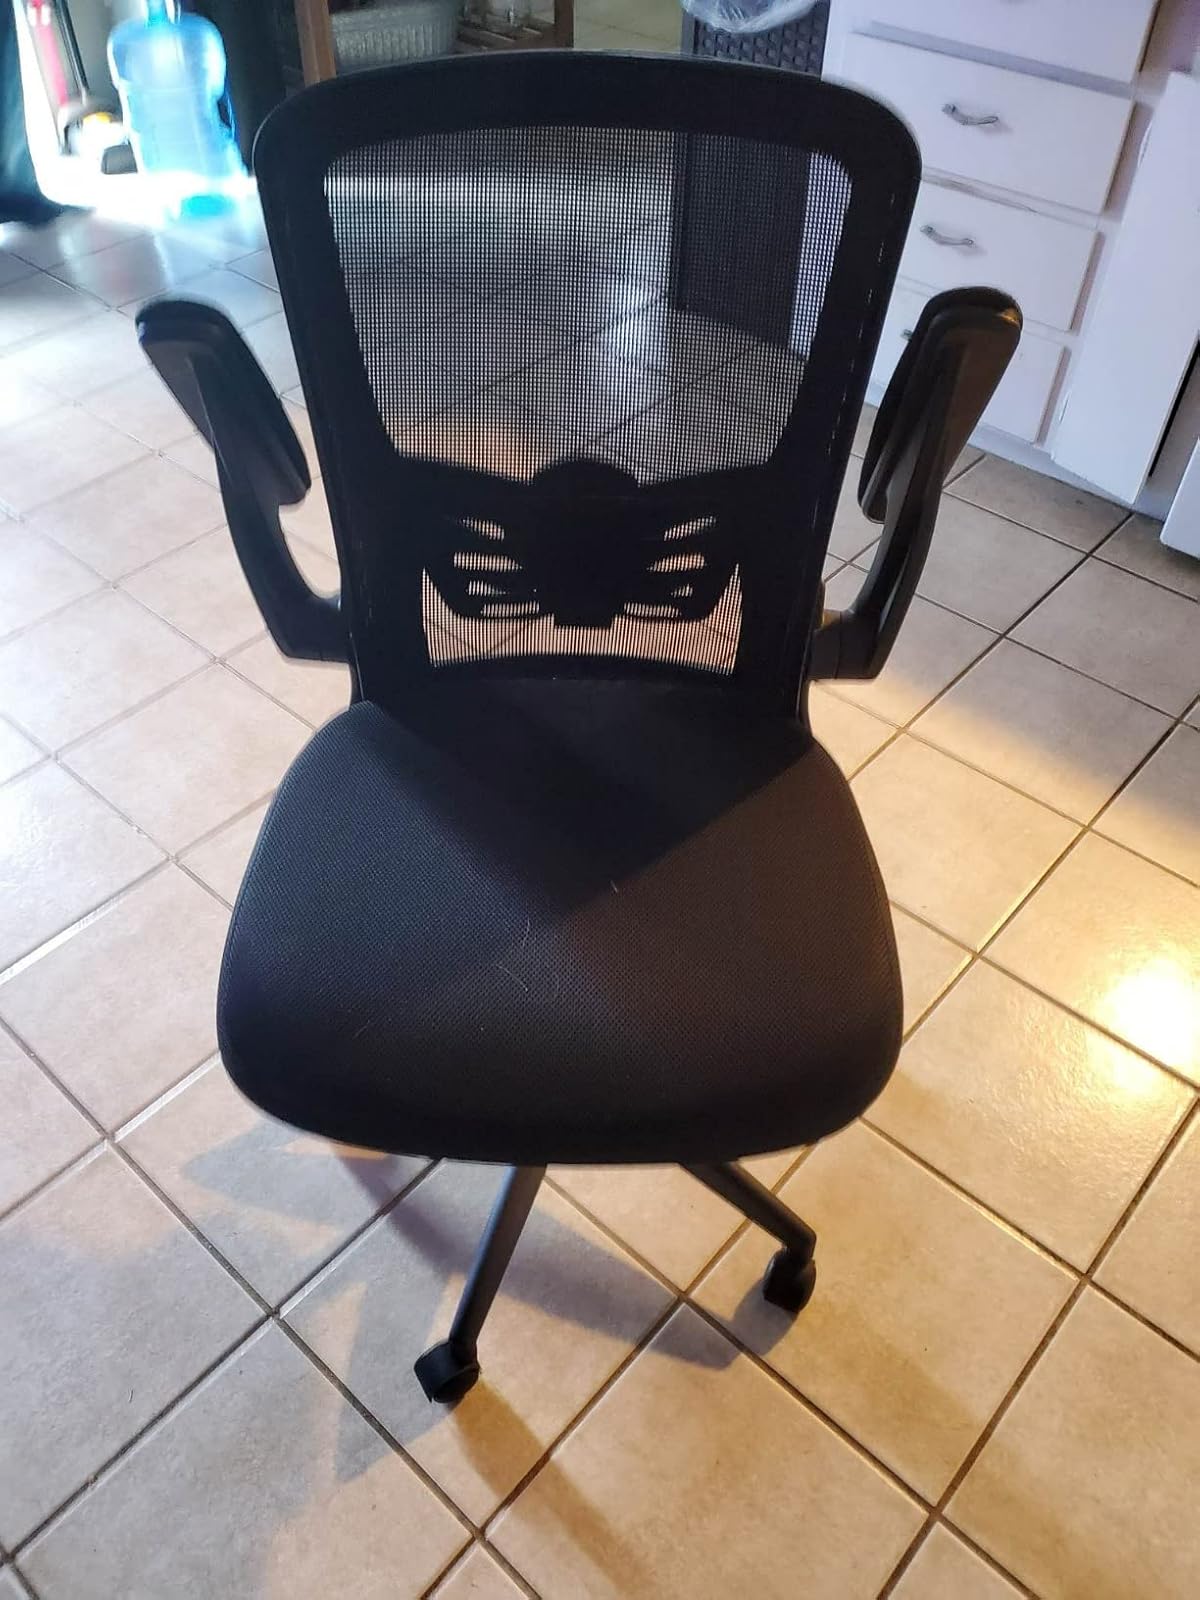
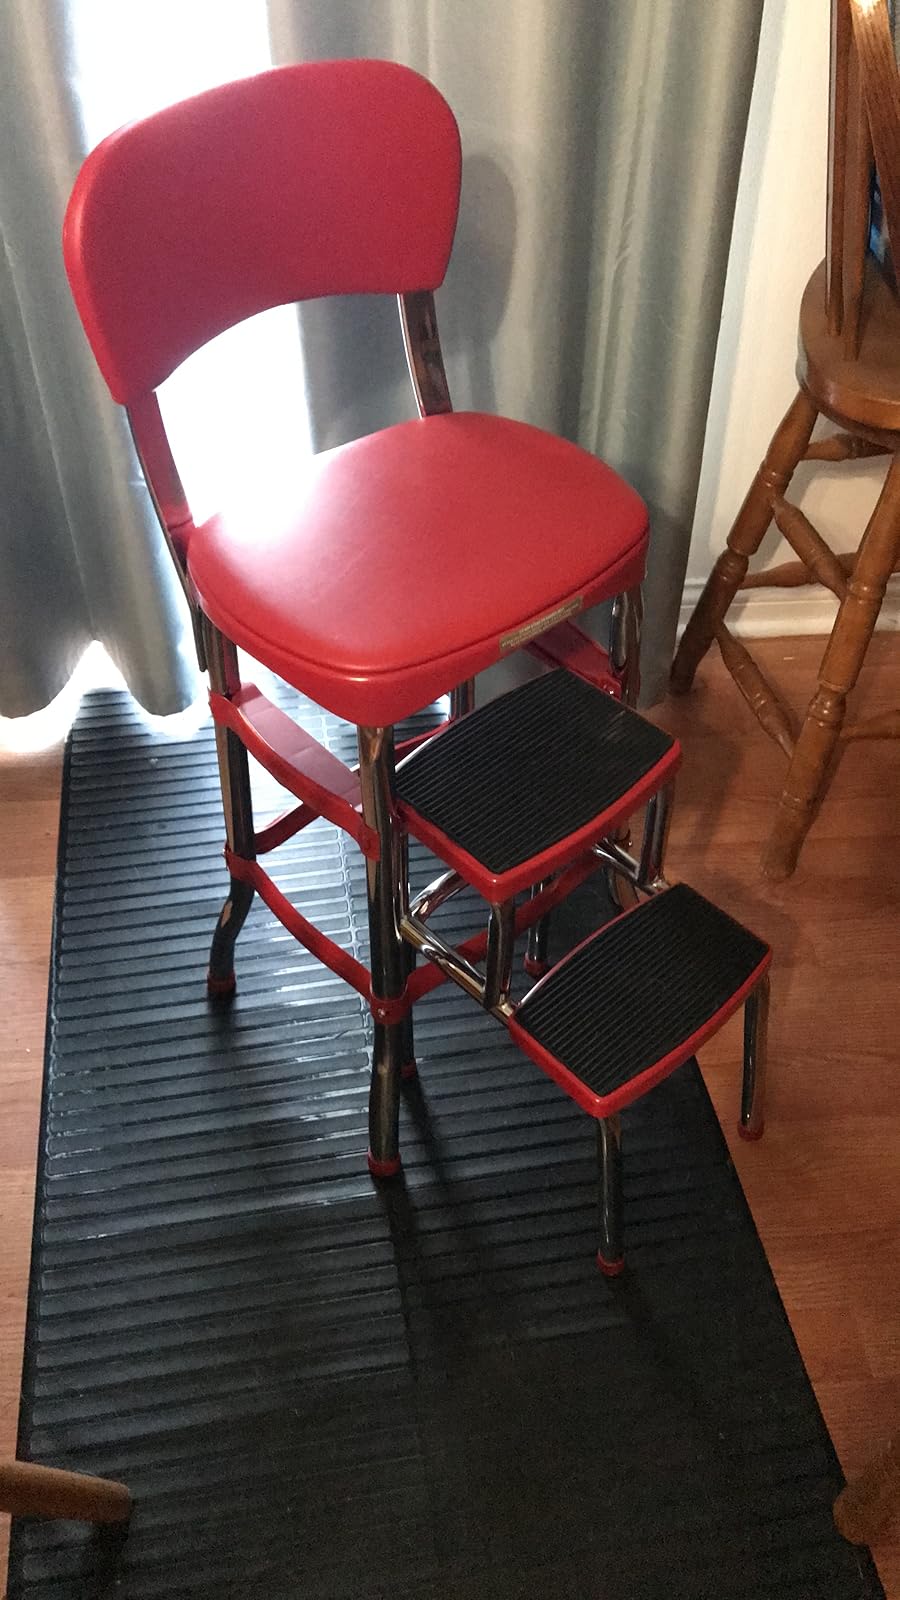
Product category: items_chair
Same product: no